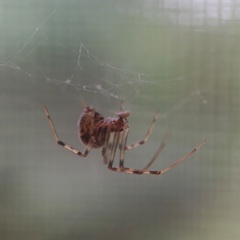
Species: Parasteatoda_tepidariorum